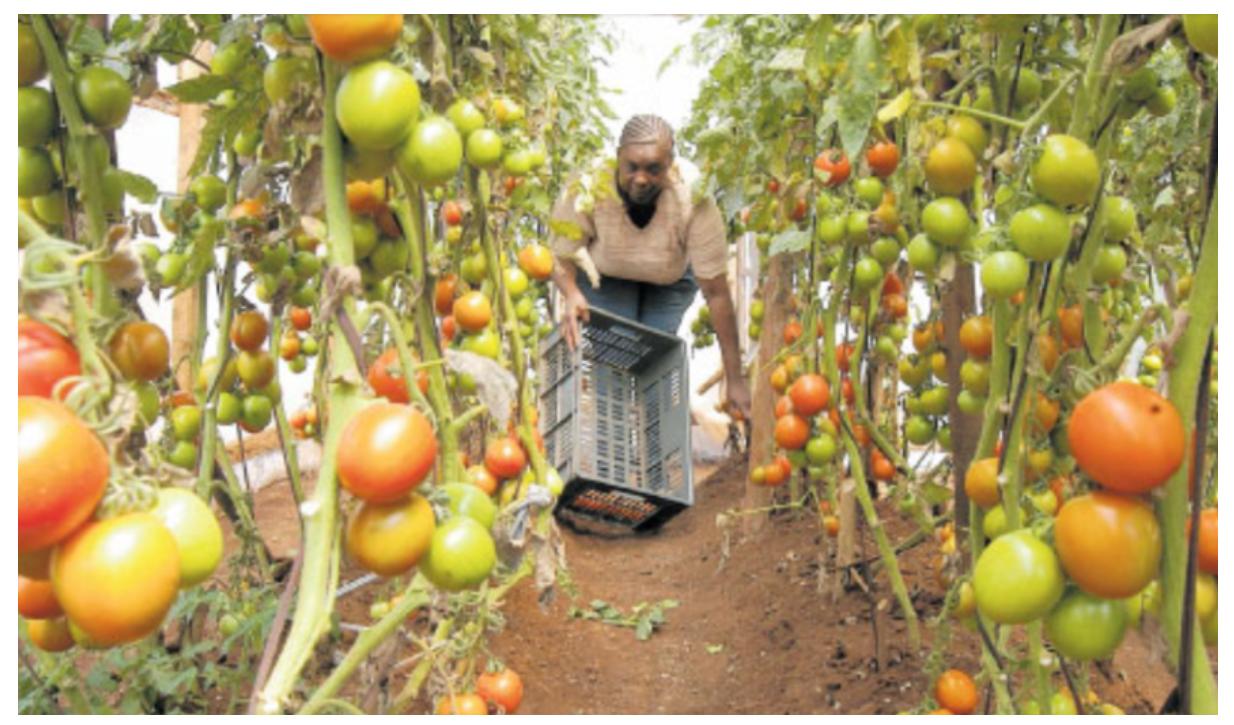
Mwanamke akibeba kreti kati ya safu za mimea ya  nyanya iliyojaa matunda. Nyanya za rangi mbalimbali kuanzia kijani hadi nyekundu zimetundikwa kwenye mmea, zikiashiria mavuno mengi. Hali hii inaonyesha shughuli za kilimo cha mazao ya biashara yakilenga uzalishaji kwa ajili ya soko.